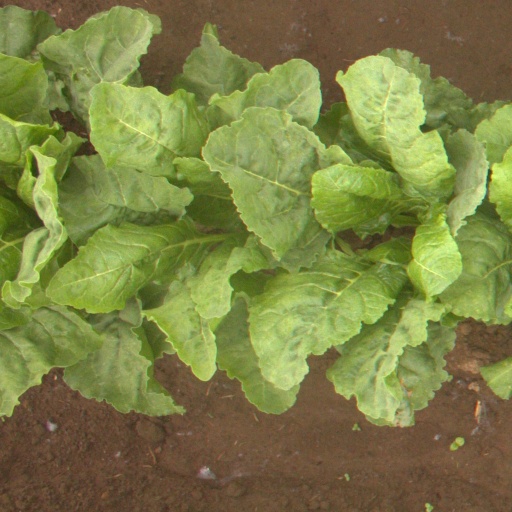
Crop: sugar beet